Juilliard School

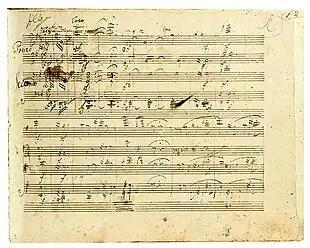
Manuscript of Beethoven's "Grosse Fuge" for piano four hands, part of the Juilliard Manuscript Collection

The school acquired the Juilliard Manuscript Collection in 2006, which includes autograph scores, sketches, composer-emended proofs and first editions of major works by Mozart, Bach, Beethoven, Brahms, Schumann, Chopin, Schubert, Liszt, Ravel, Stravinsky, Copland, and other composers of the classical music canon. Many of the manuscripts had been unavailable for generations. Among the items are the printer's manuscript of Beethoven's Ninth Symphony, complete with Beethoven's handwritten amendments, that was used for the first performance in Vienna in 1824; Mozart's autograph of the wind parts of the final scene of "The Marriage of Figaro"; Beethoven's arrangement of his monumental "Große Fuge" for piano four hands; Schumann's working draft of his Symphony No. 2; and manuscripts of Brahms's Symphony No. 2 and Piano Concerto No. 2. The entire collection has since been digitized and can be viewed online.